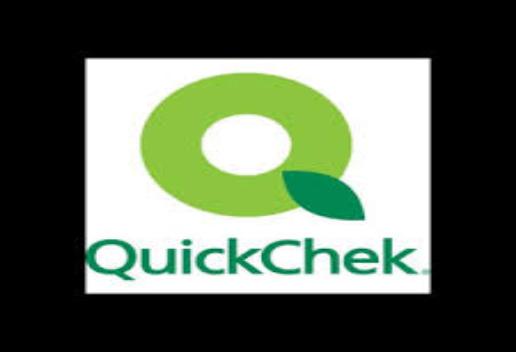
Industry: Food